Sri Revanna Siddeshwara Swamy Temple

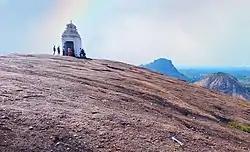
Revana Siddeshwara betta, Ramanagara

Sri Revanna Siddeshwara Swamy Temple is a Hindu pilgrimage centre situated in Karnataka State in India. It is located in Avverahalli village of Ramanagara taluk.